Saint Anne's Park

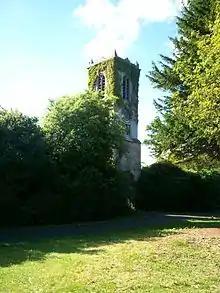
Clocktower at walled garden

Saint Anne's Park is a public park situated between Raheny and Clontarf, suburbs on the northside of Dublin, Ireland. It is owned and managed by Dublin City Council.